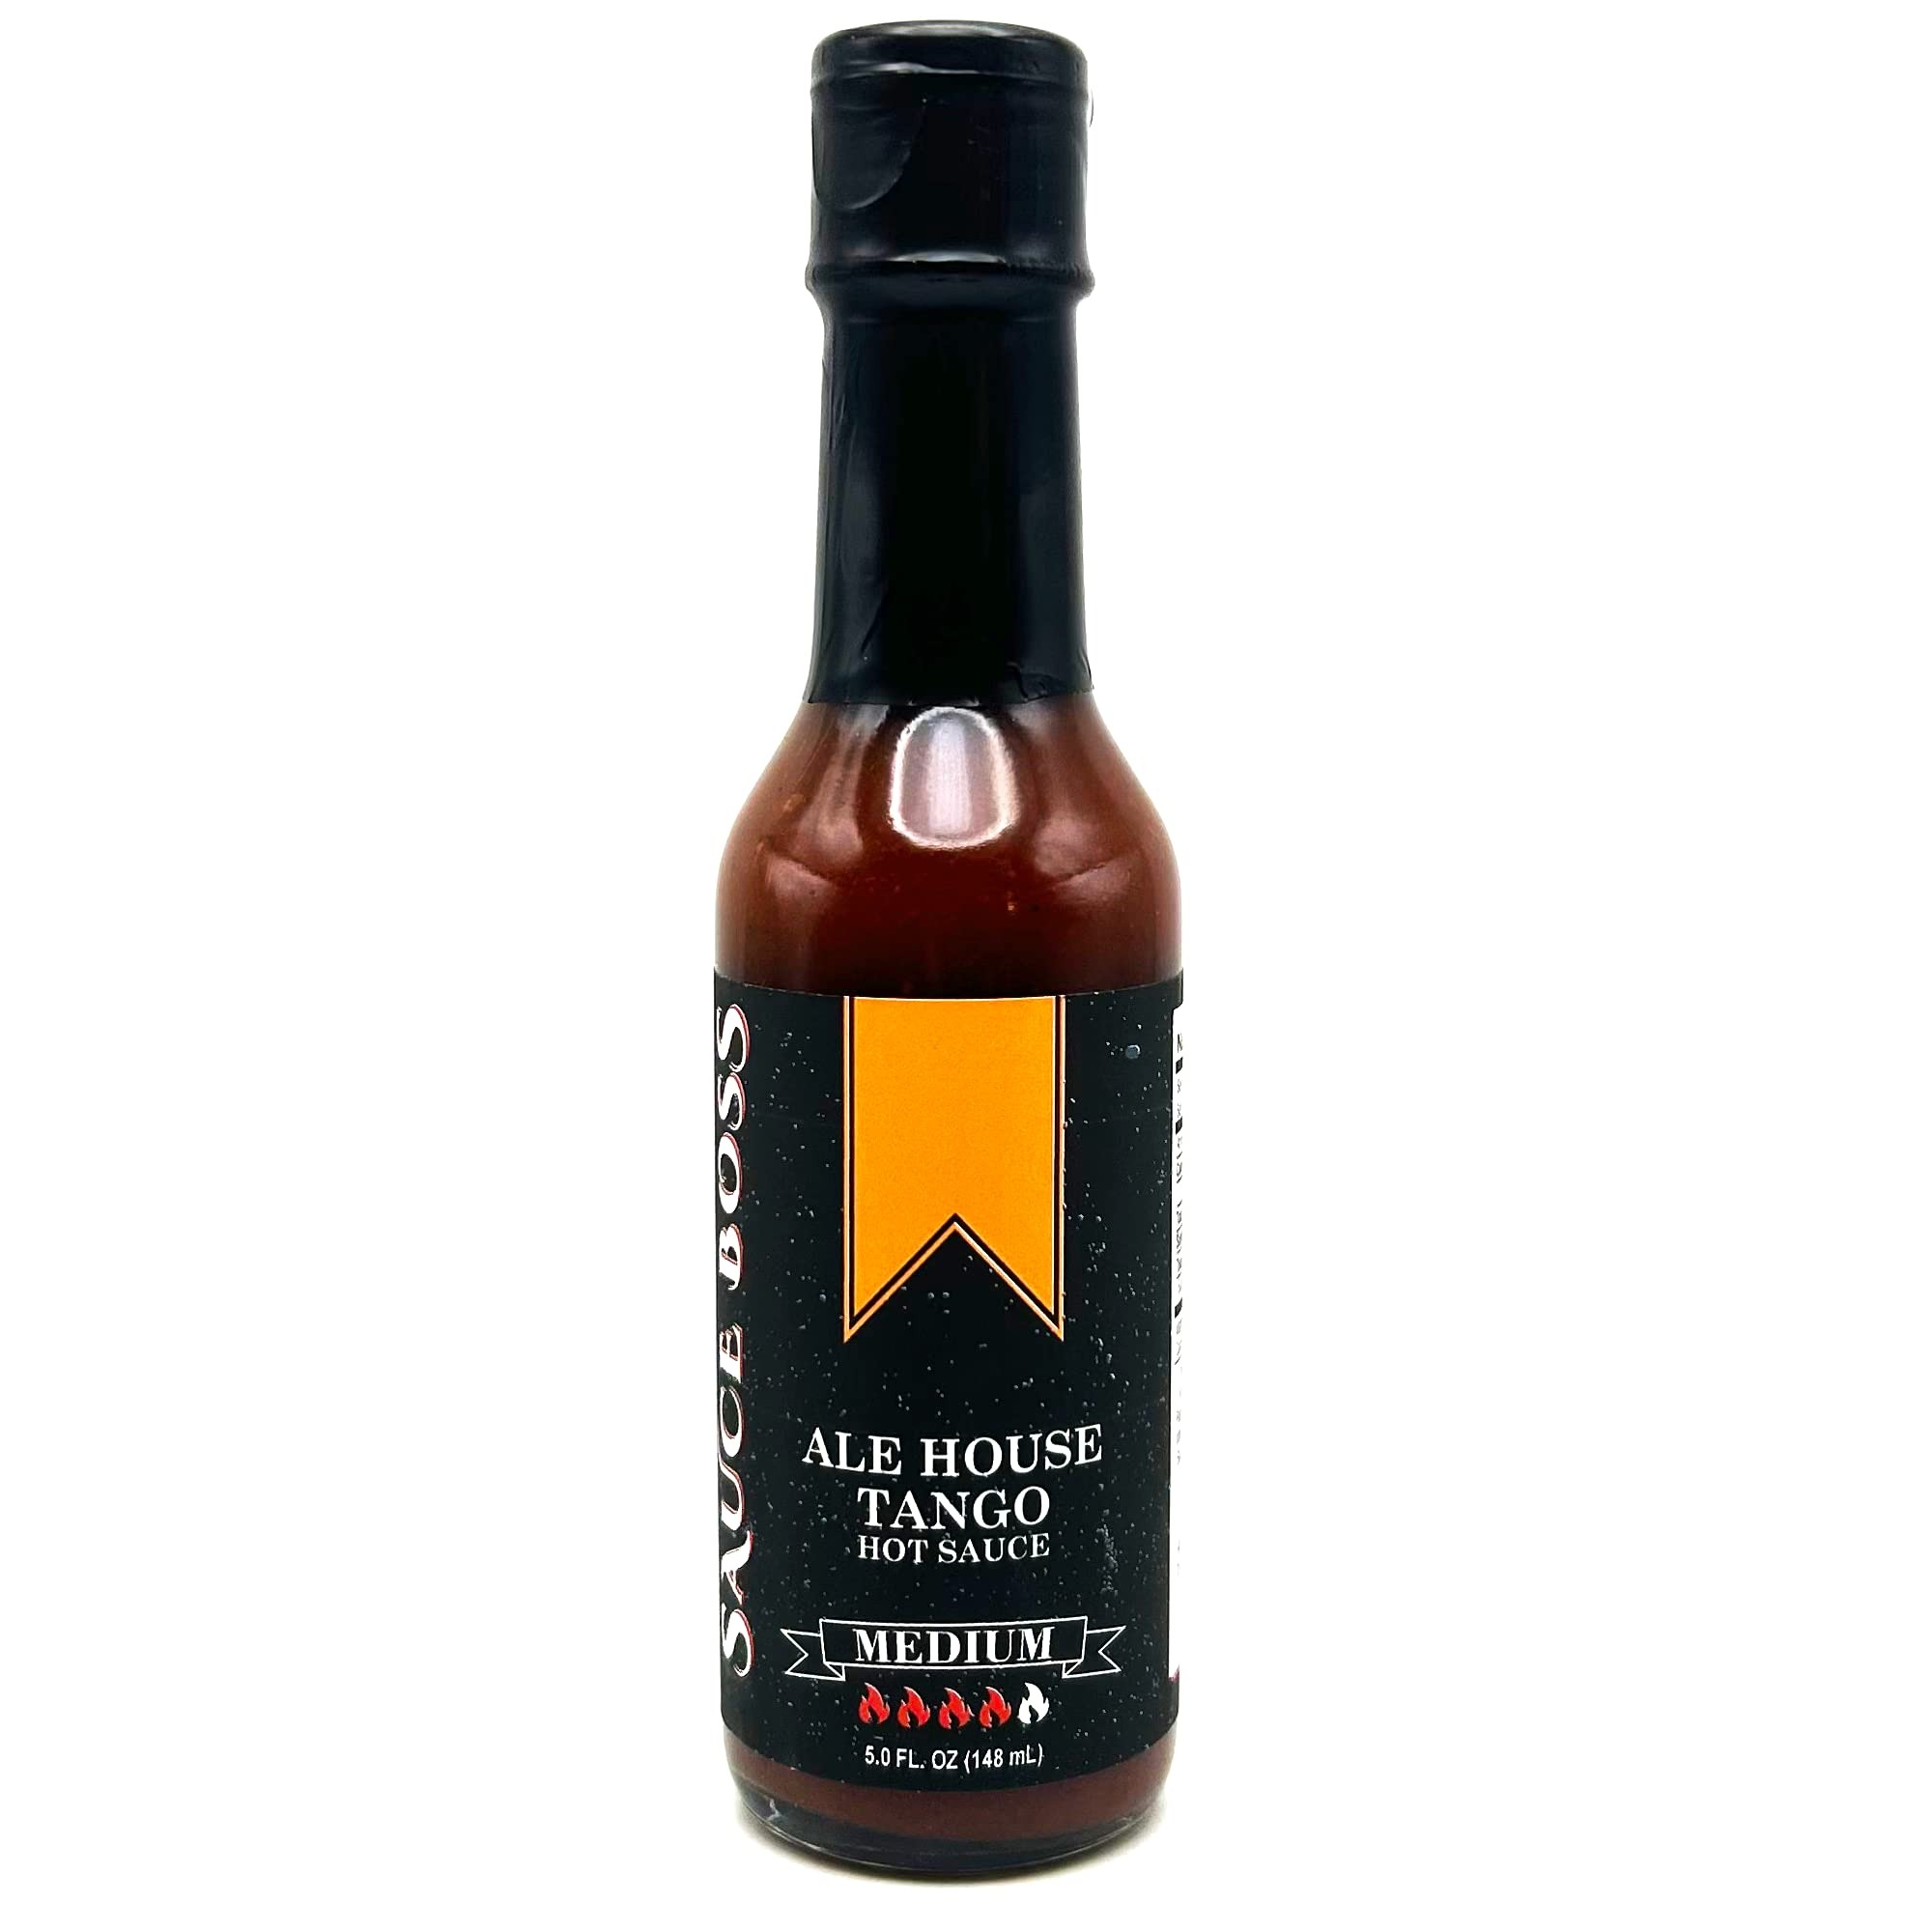
Item Name: Ale House Tango by Sauce Boss - Embark on a Flavorful Dance with our Savory and Spicy Craft Hot Sauce!
Bullet Point 1: Indulge in the Fiery Delights: Our exceptional hot sauces, including Cajun Blast, Tango Verde Garlic, Spicy Pilsner, Ale House Tango and Roarin’ Habanero, offer a tantalizing blend of heat and flavor that will set your taste buds ablaze and keep you coming back for more.
Bullet Point 2: Crafted for Hot Sauce Aficionados: Join the ranks of hot sauce aficionados and delve into the world of renowned brands. With our dedication to quality and flavor, these hot sauces deliver an unparalleled experience, making them a must-have for anyone seeking the utmost in spicy satisfaction.
Bullet Point 3: A Dash of Heat, A World of Possibilities: With our wide range of hot sauces, including the classic Tango Verde Garlic and the bold Roarin’ Habanero, you can unlock a world of culinary possibilities. From hearty Mexican dishes to Asian-inspired stir-fries, the possibilities are endless, allowing you to tailor the heat level to your personal preference.
Bullet Point 4: Experience Unparalleled Quality: Discover the excellence of Sauce Boss and our commitment to creating exceptional hot sauces. From our signature blends to our innovative flavor profiles, every bottle is a testament to their passion for delivering a truly exceptional taste experience.
Bullet Point 5: The Perfect Gift for Hot Sauce Enthusiasts: Looking for a gift that will ignite the taste buds of your favorite hot sauce lover? Check out our collection of hot sauces by Sauce Boss. You won’t regret it. It features a thoughtfully curated selection of sauces, including the beloved Ale House Tango and Roarin’ Habanero, guaranteeing hours of spicy exploration and culinary excitement.
Bullet Point 6: This hot sauce boasts a delectable blend of Pale Ale and Chipotle flavors, with a lingering hint of hops for added complexity. An irresistible choice for both beer and hot sauce enthusiasts alike.
Product Description: Prepare yourself for an extraordinary taste sensation with our exceptional hot sauce. Immerse your palate in the perfect harmony of flavor and heat, as we combine the vibrant and bold essence of Serrano peppers, the tangy zest of lime, the robust and savory notes of garlic, and the fiery intensity of red Habanero peppers. Our hot sauce is a carefully crafted masterpiece, where every ingredient plays a pivotal role in creating a truly unforgettable experience. Each bottle is a testament to our dedication to delivering the ultimate balance of flavors, ensuring that every drop tantalizes your taste buds and leaves you craving more. As you twist open the cap, a medley of aromas wafts through the air, inviting you to embark on a culinary adventure. The distinctive and fresh scent of Serrano peppers greets your senses, promising a vibrant and lively flavor profile that is second to none. With the first taste, your palate is enveloped in a symphony of flavors. The bright and tangy notes of lime add a refreshing twist, while the savory garlic undertones provide depth and complexity. The true star of the show, however, is the red Habanero peppers, which ignite your taste buds with their intense and fiery kick, elevating the overall experience to exhilarating heights. Our hot sauce is not just about heat; it's about creating a multi-dimensional taste journey that enhances a wide range of dishes. Drizzle it over tacos for an explosion of flavor that complements the richness of the fillings. Add a dash to grilled meats or roasted vegetables to infuse them with a delightful heat and a burst of citrusy tang. Spice up your favorite marinades, dressings, or dips with our hot sauce and watch as it transforms ordinary recipes into culinary masterpieces. We take pride in using only the finest quality ingredients, ensuring that each bottle of our hot sauce delivers a consistent and exceptional flavor experience. The vibrant green of the Serrano peppers, the bright and zesty lime, the a
Value: 5.0
Unit: Fl Oz

Price: 8.49